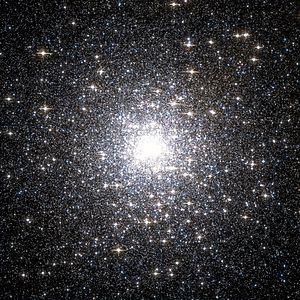
Les objets de Messier sont une liste d'objets astronomiques catalogués par l'astronome français Charles Messier dans son Catalogue des Nébuleuses et des Amas d'Étoiles, publiée en 1771, puis étendue dans sa dernière édition en 1966.